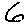
Label: 6